Carl Sitton

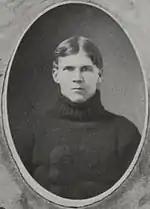
Sitton at Clemson around 1903

In 1903, Sitton was reportedly injured before the Georgia Tech contest. Tech rooters thought perhaps it was another ruse from Heisman. It was no ruse, but Sitton's substitute Gil Ellison played well enough for a 73–0 rout. The 24–0 win over Davidson saw one writer note "Clemson playing against eleven wooden men, would attract attention;" and Sitton had a 60-yard touchdown run.